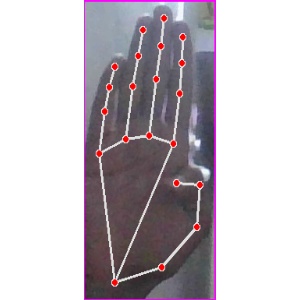
अक्षर: झ